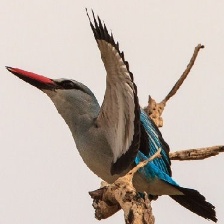
Species: WOODLAND KINGFISHER
Scientific name: HALCYON SENEGALENSIS